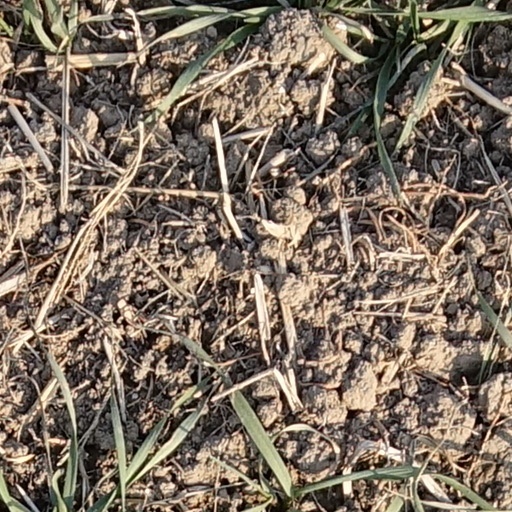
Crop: wheat